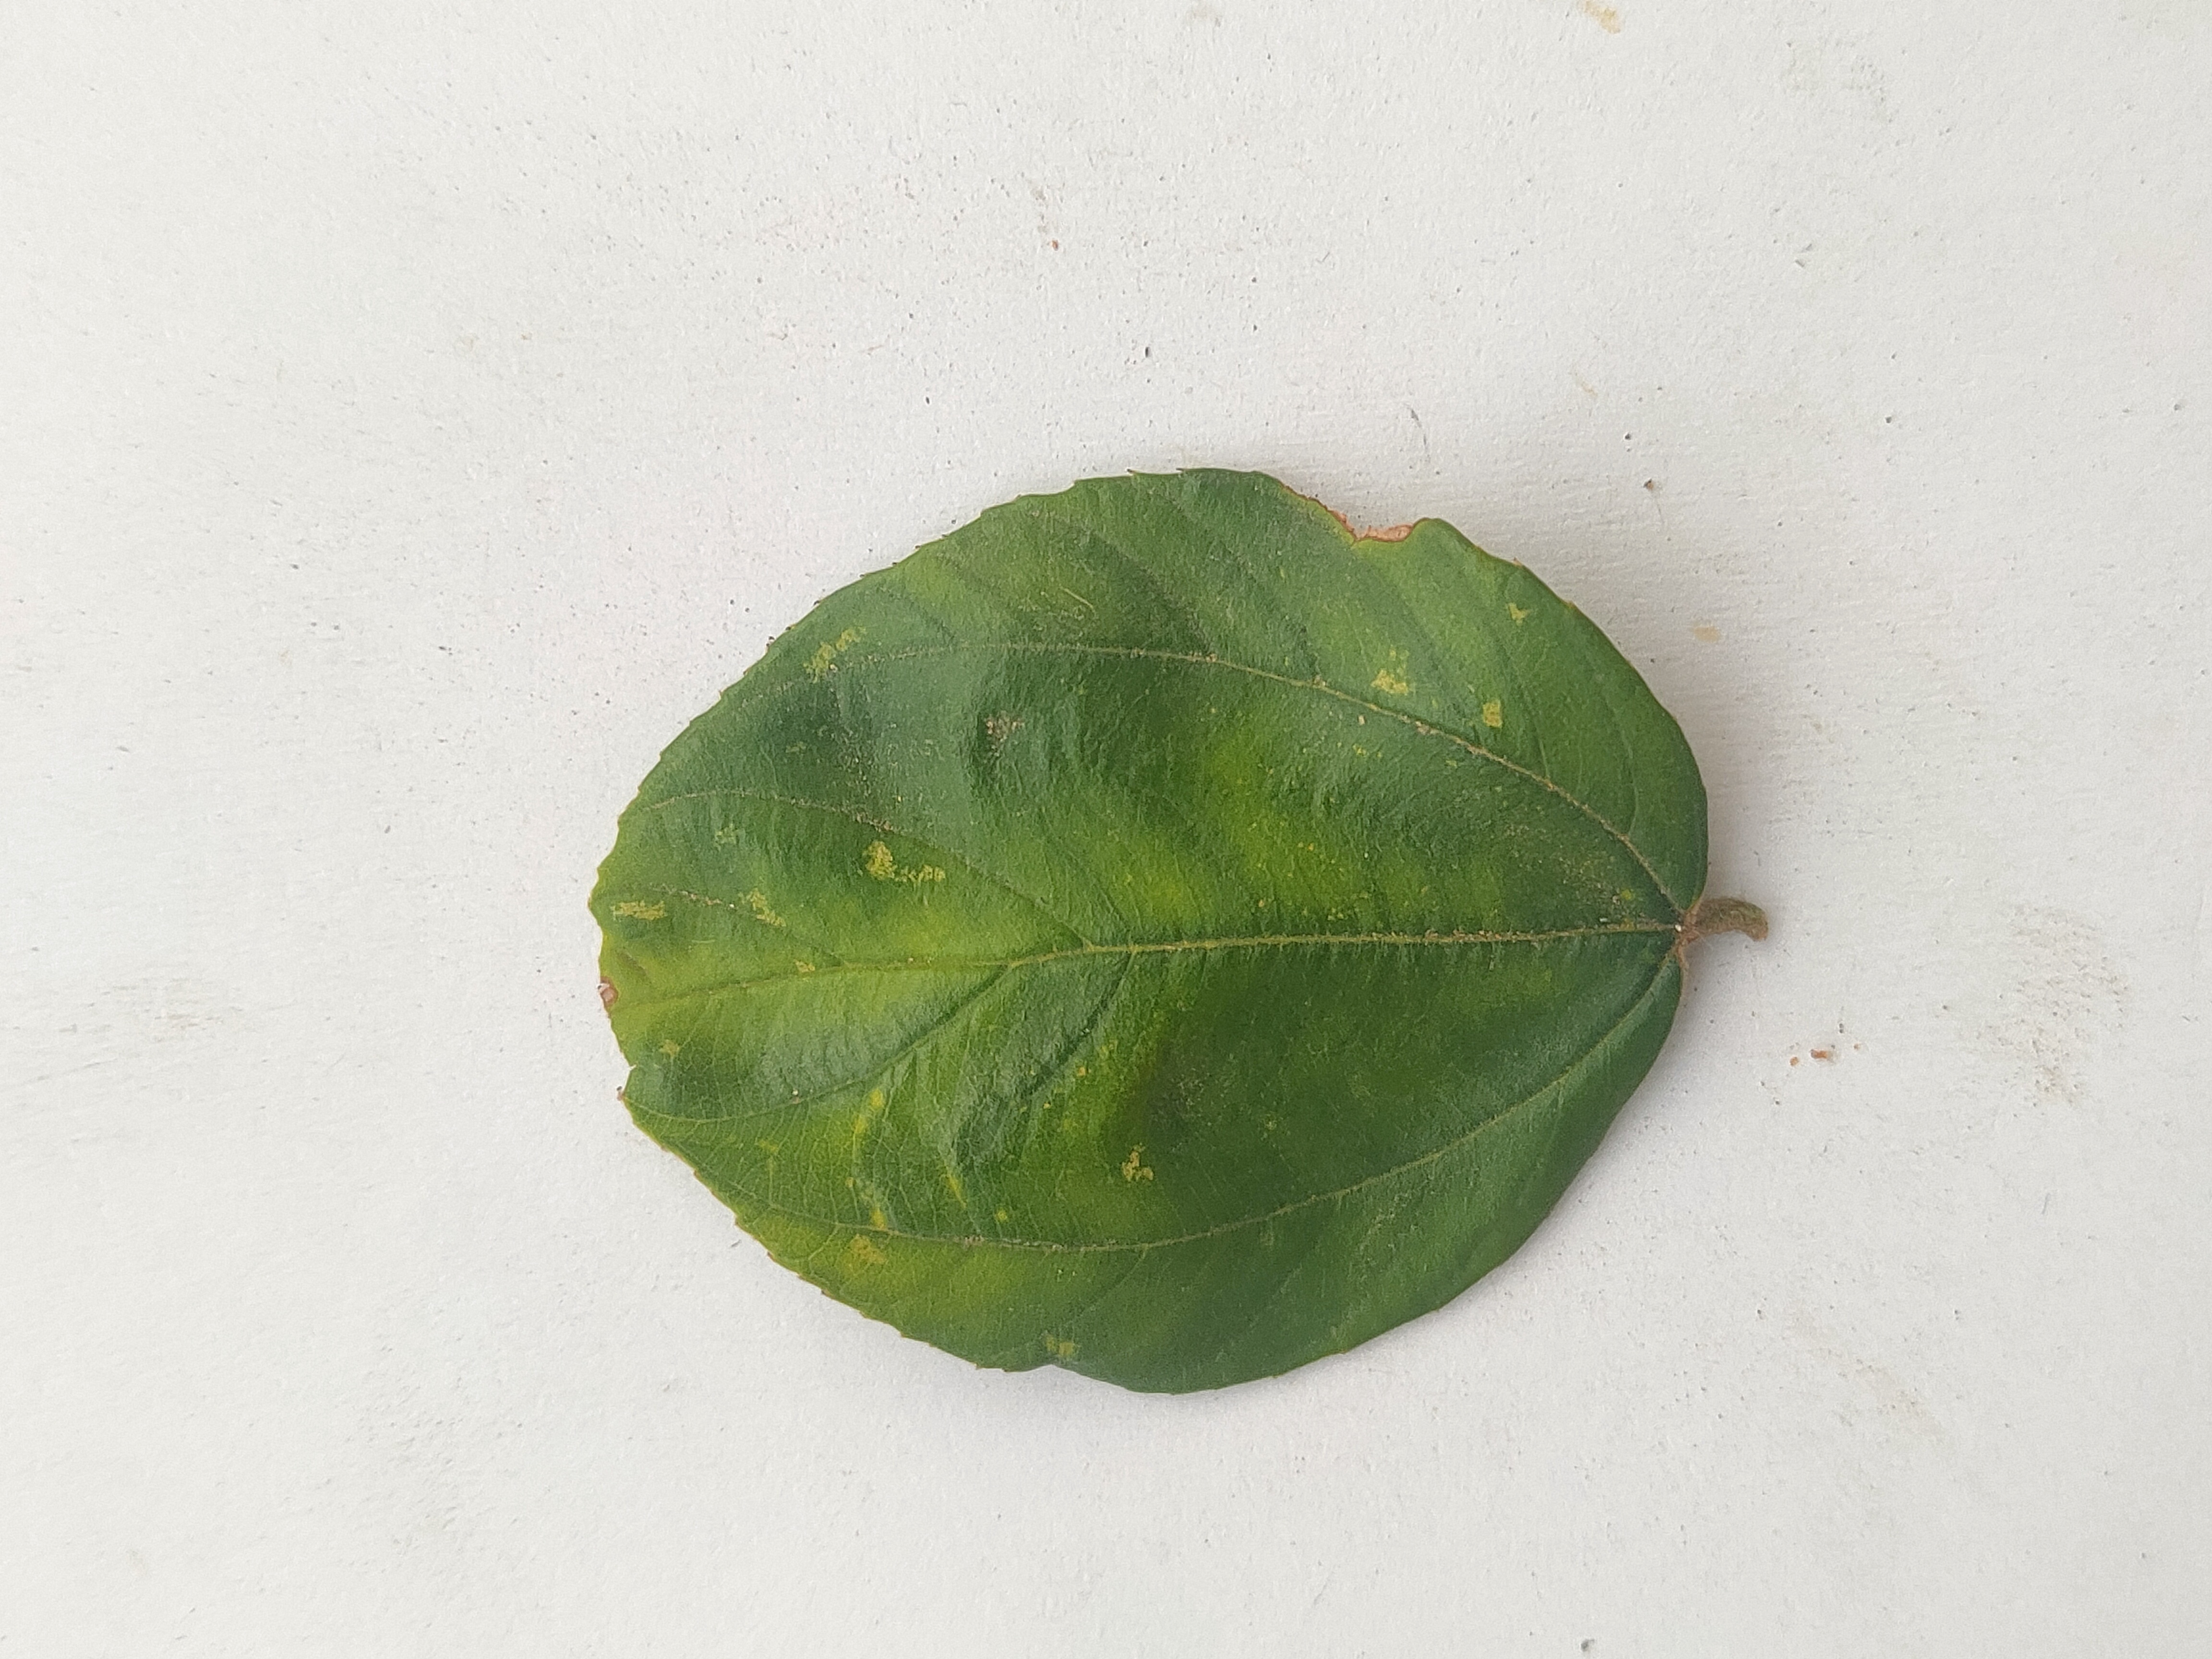
Leaf variety: Plum